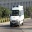
Label: ambulance